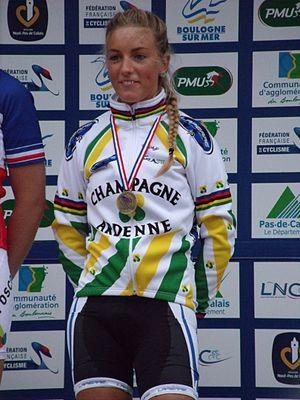
Pauline Ferrand-Prévot, née le 10 février 1992 à Reims, est une coureuse cycliste française polyvalente, qui gagne aussi bien des épreuves de cyclisme sur route et de cyclo-cross que de VTT.